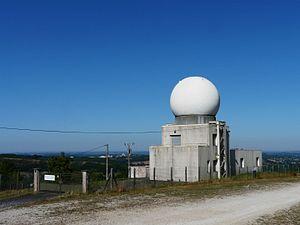
La station météorologique de Grèzes, Dordogne, France, avec le radôme d'un radar météorologique.
Grèzes est une ancienne commune française située dans le département de la Dordogne, en région Nouvelle-Aquitaine.
ARAMIS est le nom du réseau de radars météorologiques de France qui comprend 30 radars de précipitations répartis sur le territoire de ce pays en 2019, y compris sur la Corse, plus 6 autres des pays voisins. L’ensemble des données recueillies et traitées par ARAMIS est disponible 24 heures sur 24 et renouvelé toutes les quinze minutes sur l’ensemble du territoire sous la forme d’une mosaïque des images de chacun de ces radars.